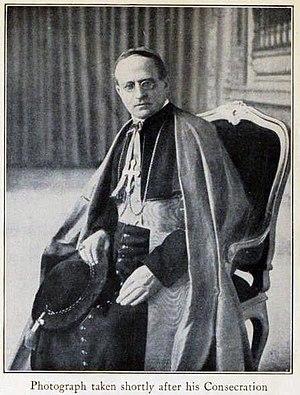
Achille Ratti, peu après son ordination episcopal (1919-10-28) Italiano: Achille Ratti, poco dopo l'ordinazione vescovile (28 Ott. 1919).